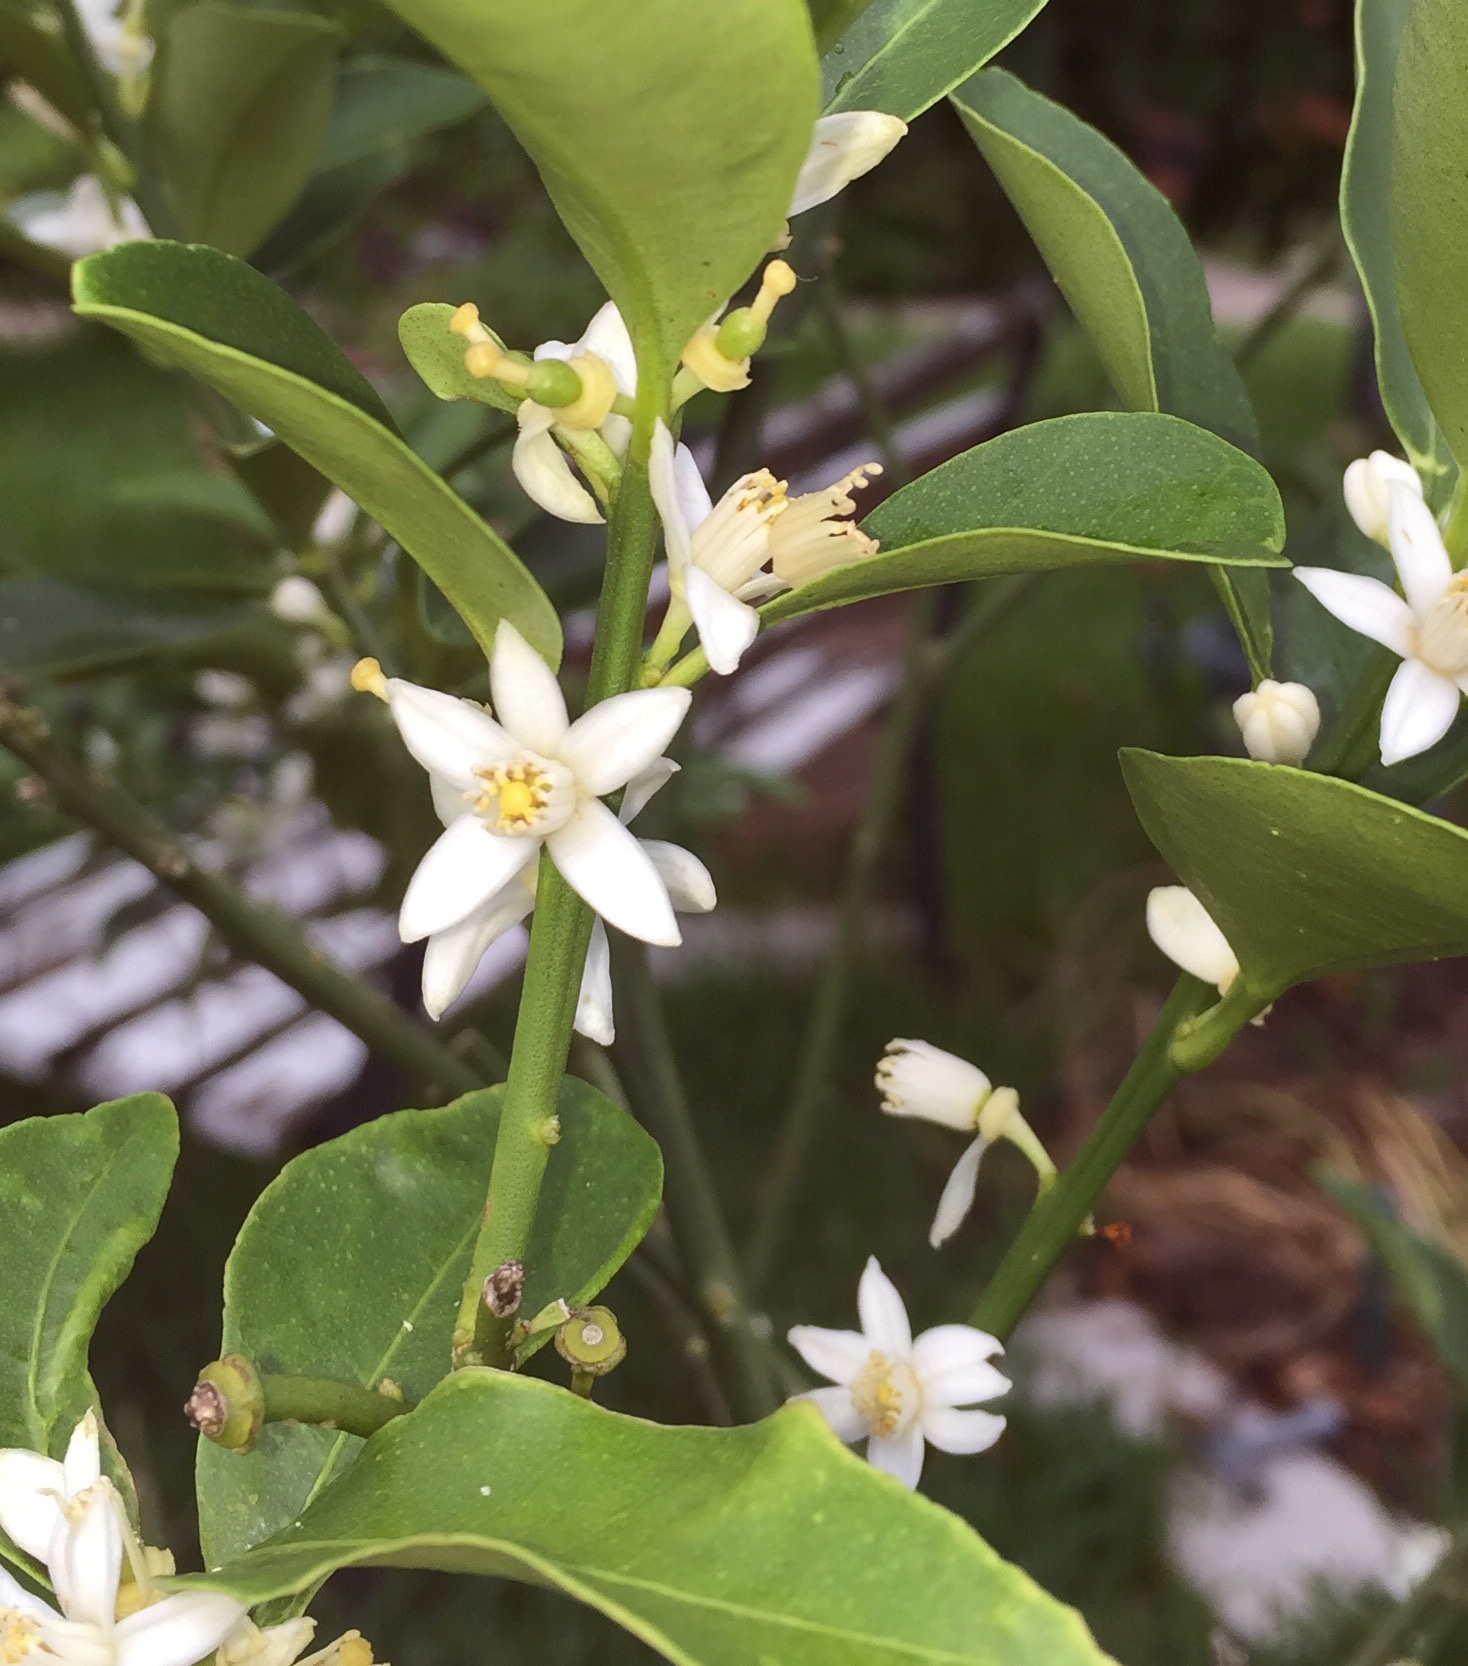
blossom, plant, flower, food, produce, evergreen, botany, flora, wildflower, shrub, jasmine, flowering plant, dendrobium, land plant